Renzo Ravenna

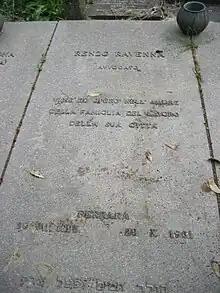
Tomb of "podestà" Renzo Ravenna in the Jewish Cemetery

Since before his tenure at the helm of Ferrara (still as an assessor) he participated in the important urban renewal work later called "Addizione Novecentista". The administration involved, in successive times, various architects and engineers with the task of redesigning the face of the city, which, in new buildings, almost always followed the new dictates of rationalism: Adamo Boari, Angiolo Mazzoni, Virgilio Coltro, Giorgio Gandini, Filippo Galassi, Girolamo Savonuzzi (chief engineer of the municipality) and his brother Carlo Savonuzzi were among the main architects of this renewal.